Our Lady of Turumba

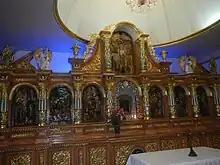
The chapel where the original icon is venerated, with bas relief images depicting the Seven Sorrows of Mary

Pope Francis granted a decree of canonical coronation specifically for the painted framed image on 24 May 2021. Due to necessary church works and restoration, the coronation would only be scheduled in 2023. Several activities are planned to celebrate the coronation starting from September 15 to 24. The original icon was canonically crowned by Archbishop Charles John Brown, Apostolic nuncio to the Philippines, on 15 September 2023, the Feast of Our Lady of Sorrows.